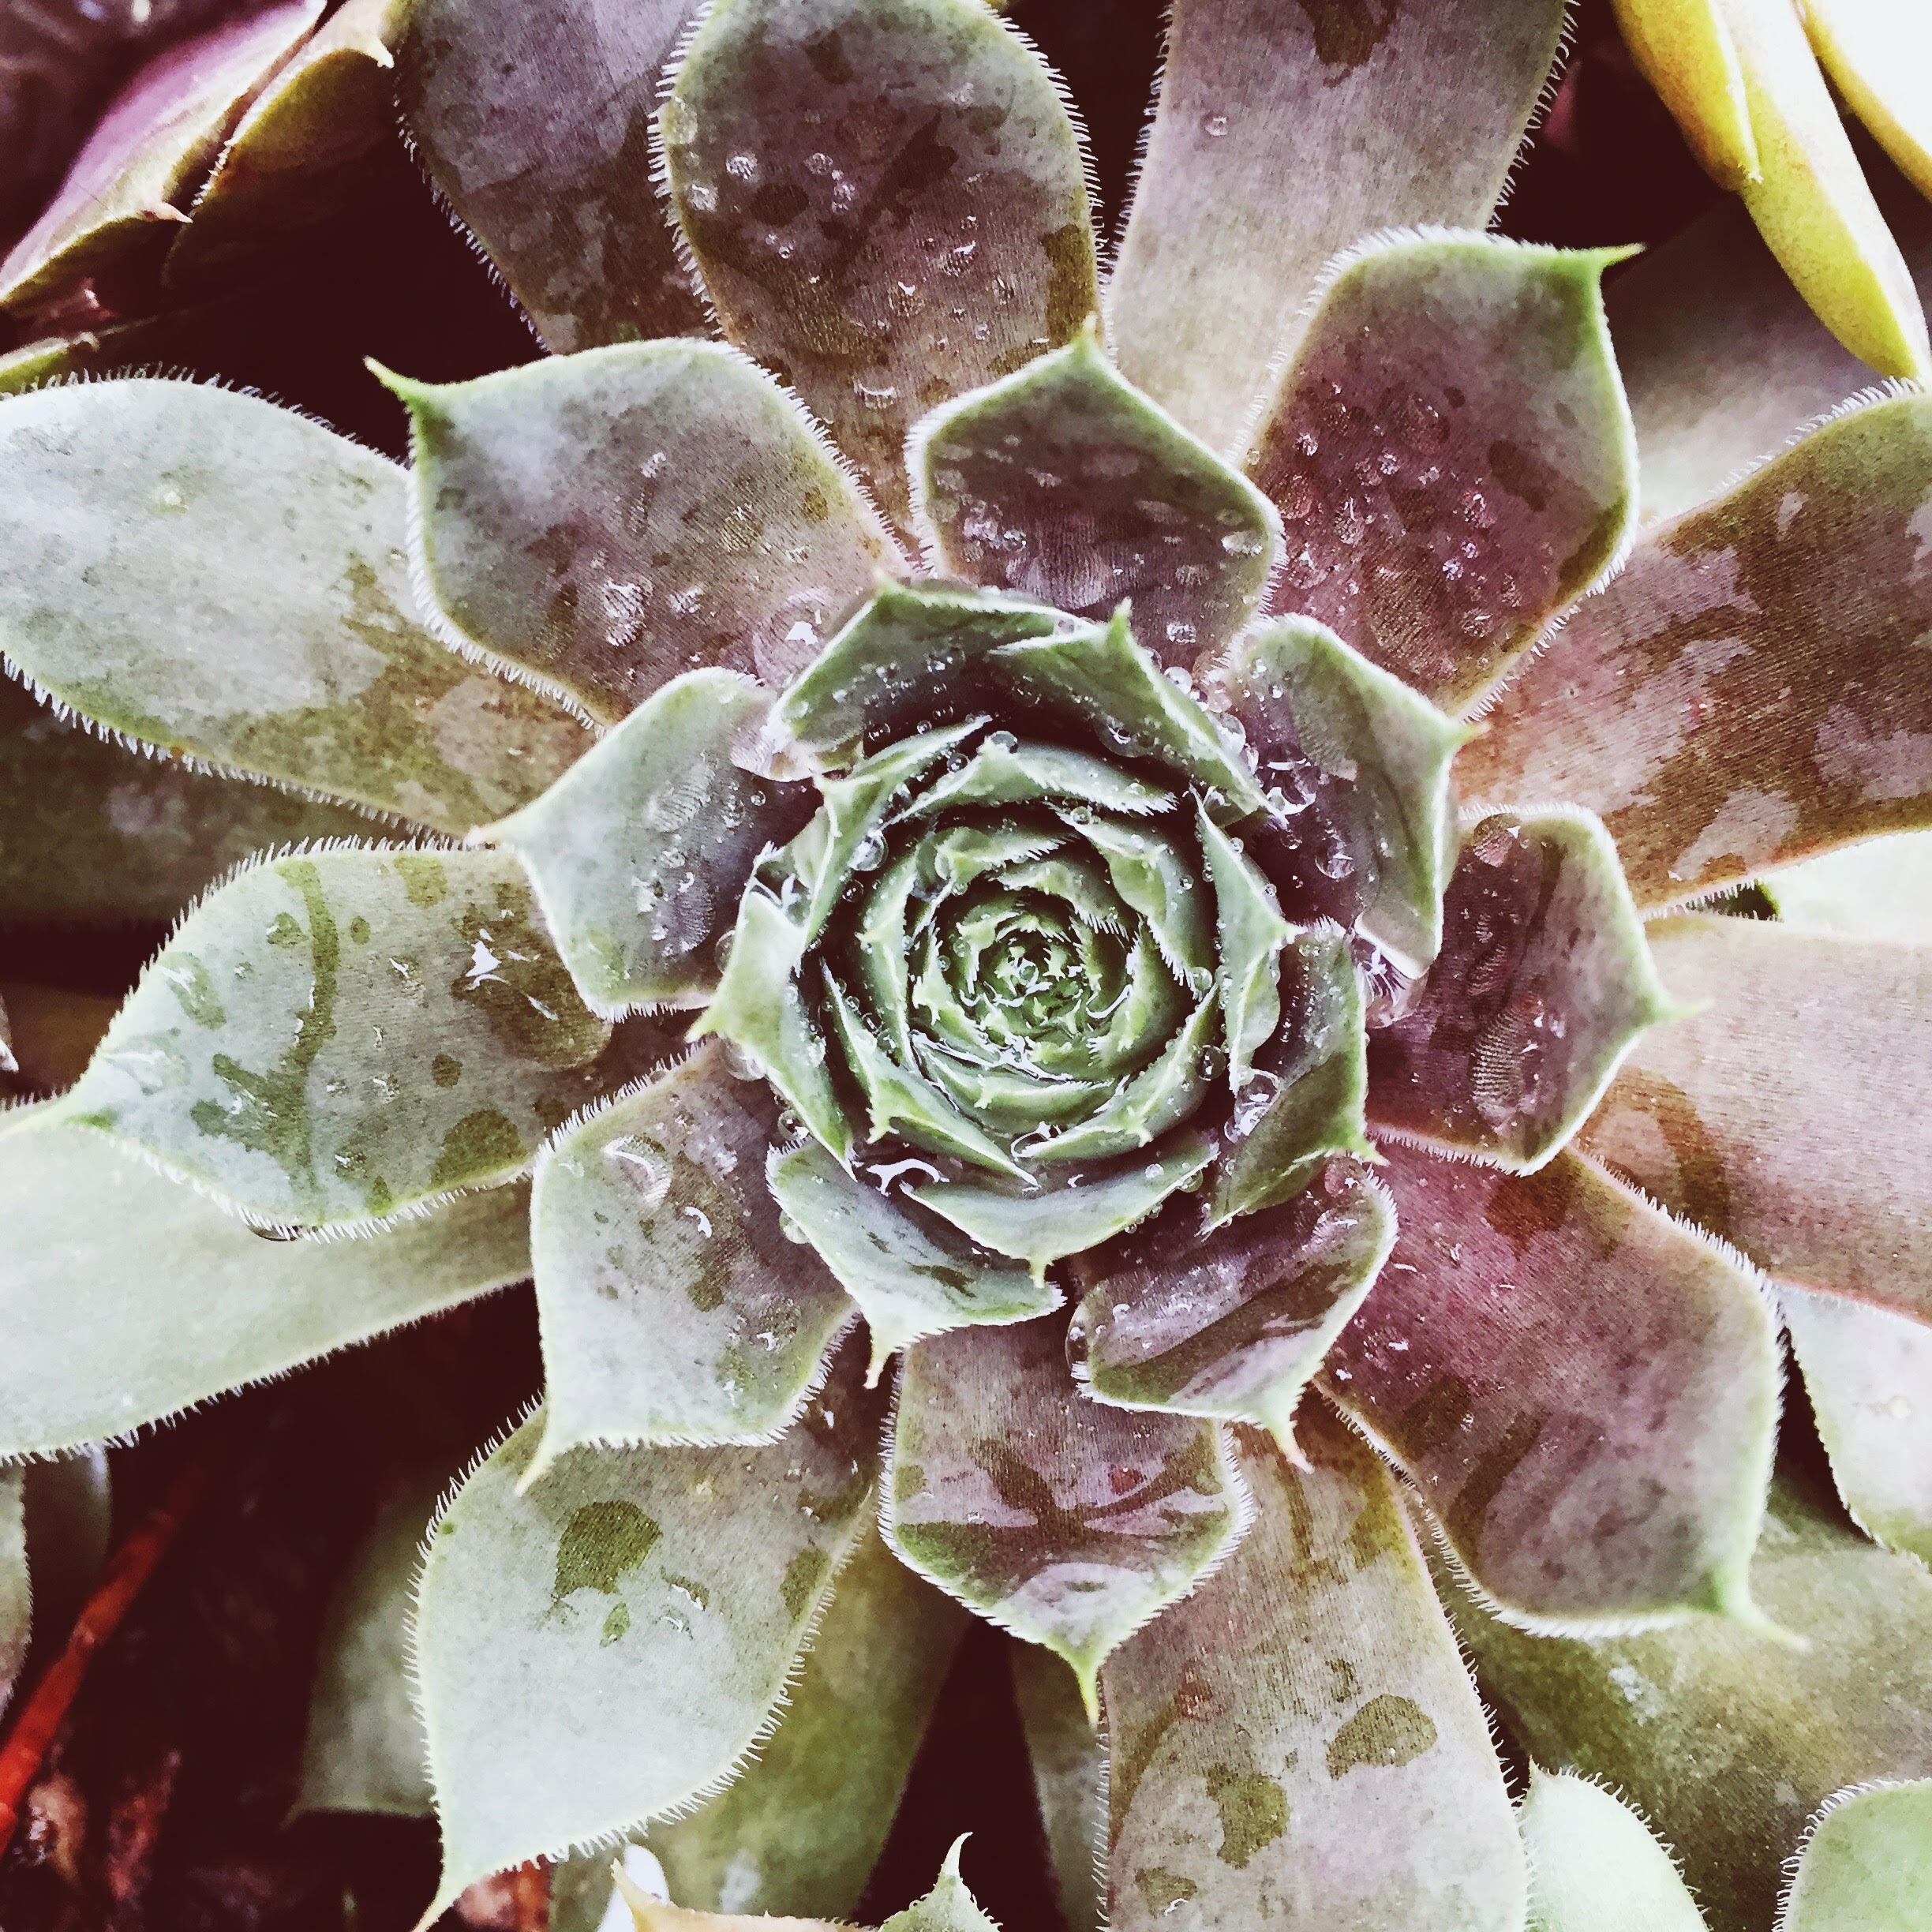
nature, plant, leaf, flower, petal, food, produce, botany, succulent, flora, art, floristry, macro photography, flowering plant, land plant